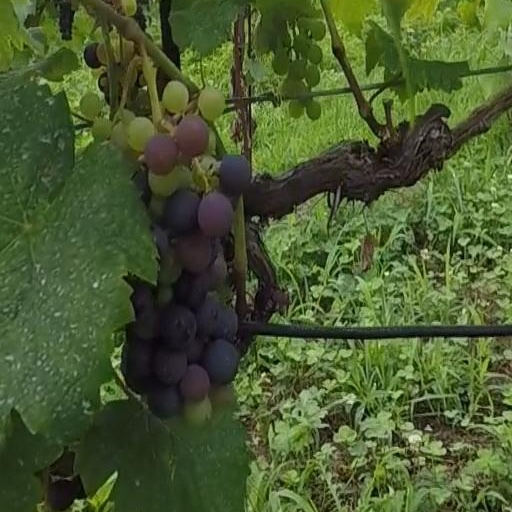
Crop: grape